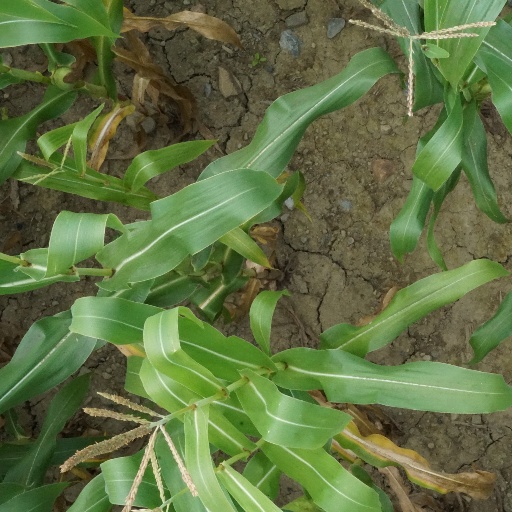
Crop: maize; corn